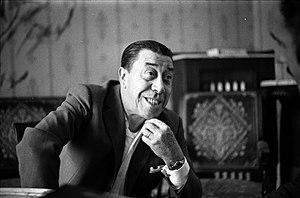
intérieur d'un appartement (ou hôtel) Toulousain. Le 14 mars 1970. Plan rapproché de 3/4, de l'acteur Fernandel se tenant le menton face au journaliste dont on apperçoit le visage dans l'angle droit de l'image, lors d'une interview à l'occasion de la représentation de la pièce de théâtre ""Freddy"" au théâtre du capitole. Observation: Représentation de la pièce de théâtre ""Freddy"" au théâtre du Capitole avec les acteurs Fernandel et Kellys."
Fernand Contandin, dit Fernandel, né le 8 mai 1903 à Marseille et mort le 26 février 1971 à Paris, est un acteur, humoriste, chanteur et réalisateur français.